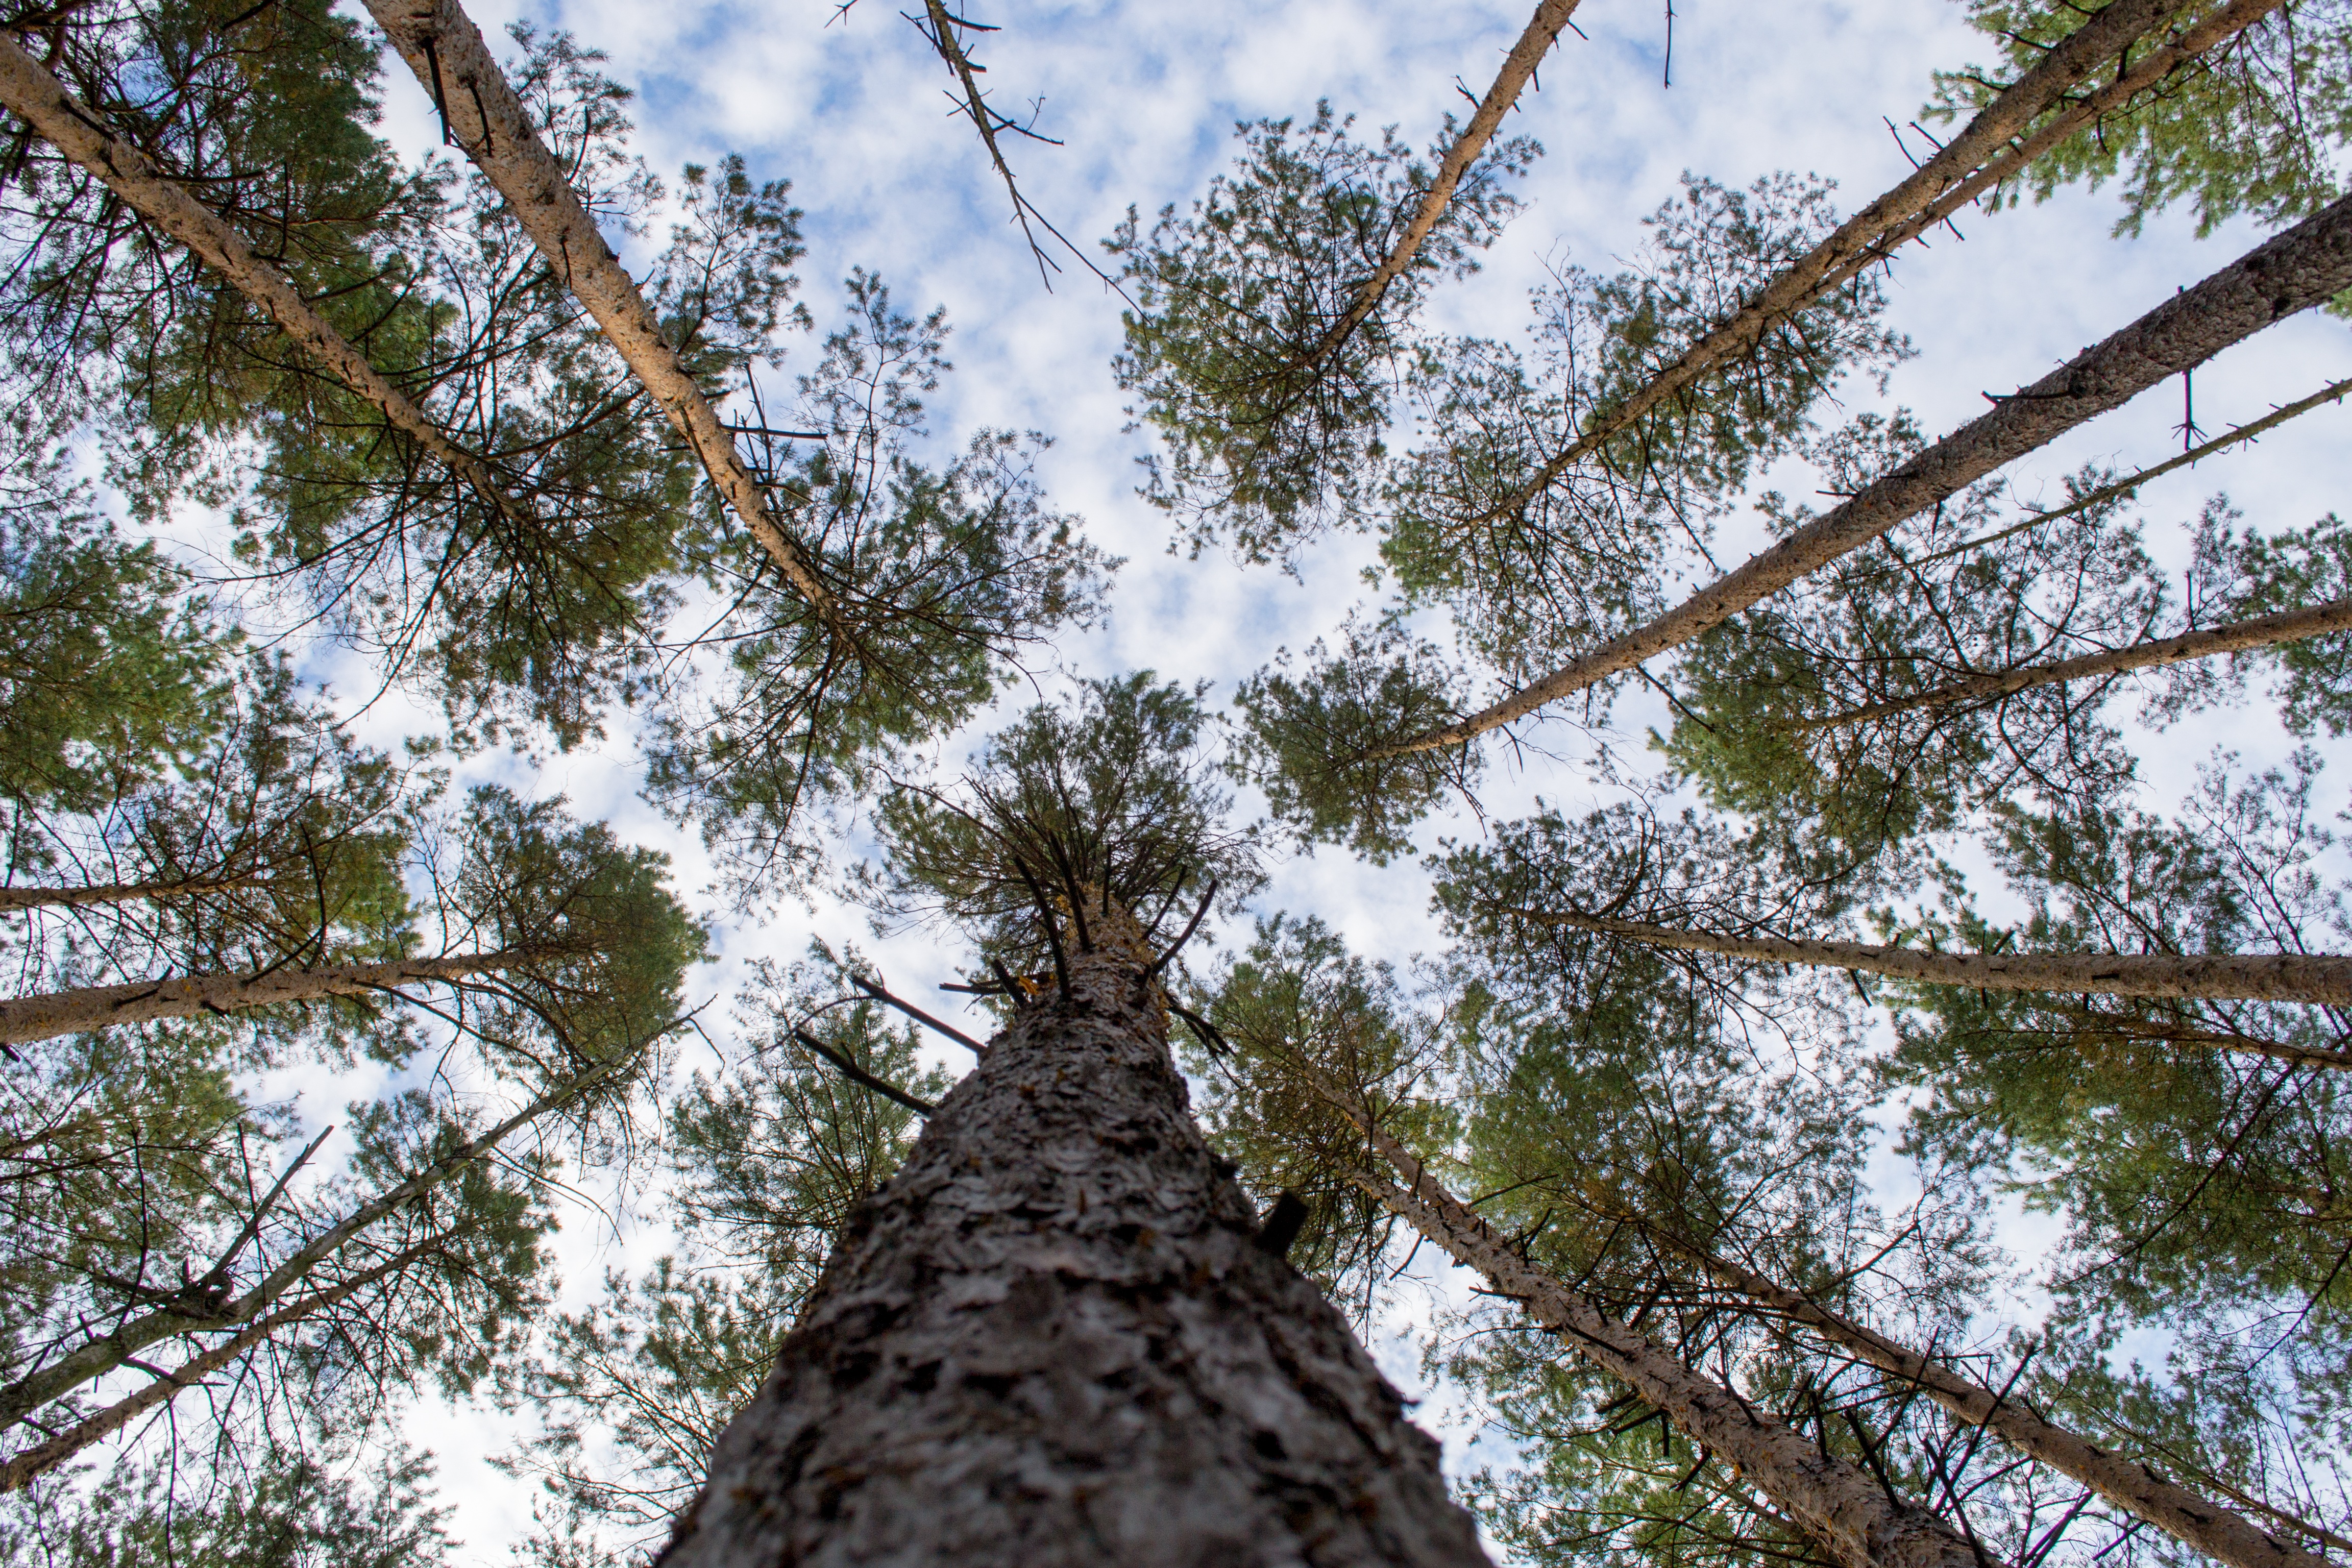
tree, forest, branch, snow, winter, plant, sunlight, leaf, flower, bark, log, spring, botany, flora, crown, spruce, flowering plant, woody plant, land plant